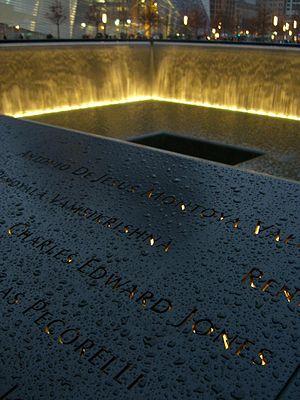
Charles Edward « Chuck » Jones est un officier de l'United States Air Force, un programmeur informatique et un aspirant astronaute du programme militaire Manned Spaceflight Engineer Program. Il est l'une des victimes des attentats du 11 septembre 2001.